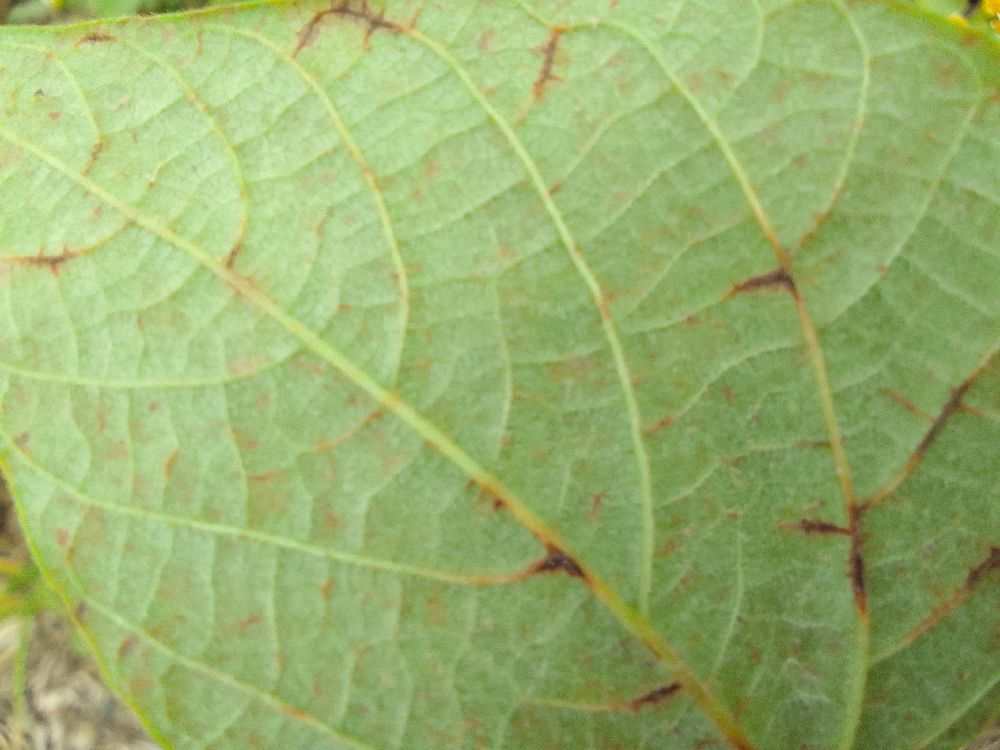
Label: anthracnose